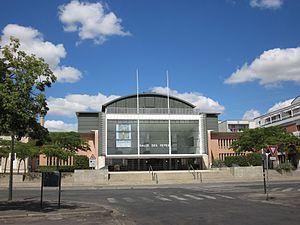
Grande salle des fêtes de Saint-Pierre-des-Corps.
Le département d'Indre-et-Loire ou parfois Touraine est un département français situé en région Centre-Val de Loire. L'Insee et la Poste lui attribuent le code 37. Peuplé de 606 511 habitants, sa préfecture est Tours. Le département correspond à l'ancienne province de Touraine.